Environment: lab
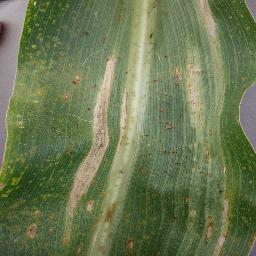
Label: northern_corn_leaf_blight